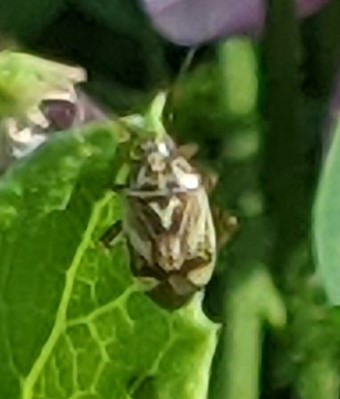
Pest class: lygus_bug